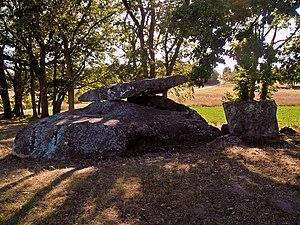
Dolmen de l’Etiau
Coutures est une ancienne commune française située dans le département de Maine-et-Loire, en région Pays de la Loire, devenue le 15 décembre 2016 une commune déléguée au sein de la commune nouvelle de Brissac Loire Aubance.